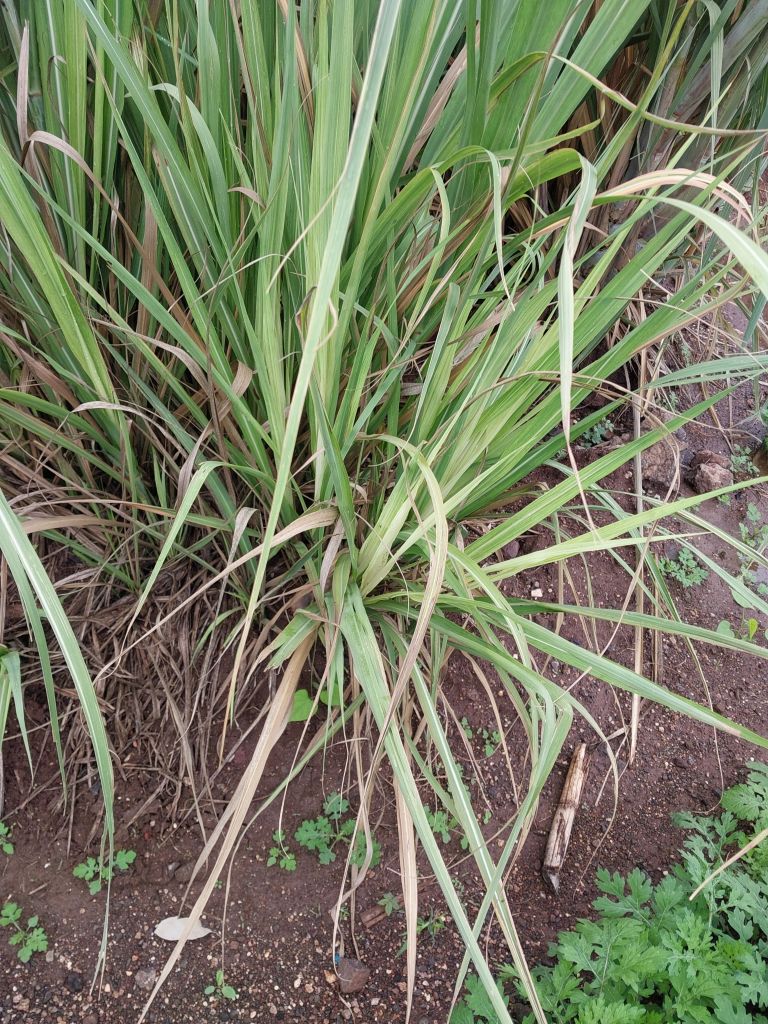
Label: Grassy shoot